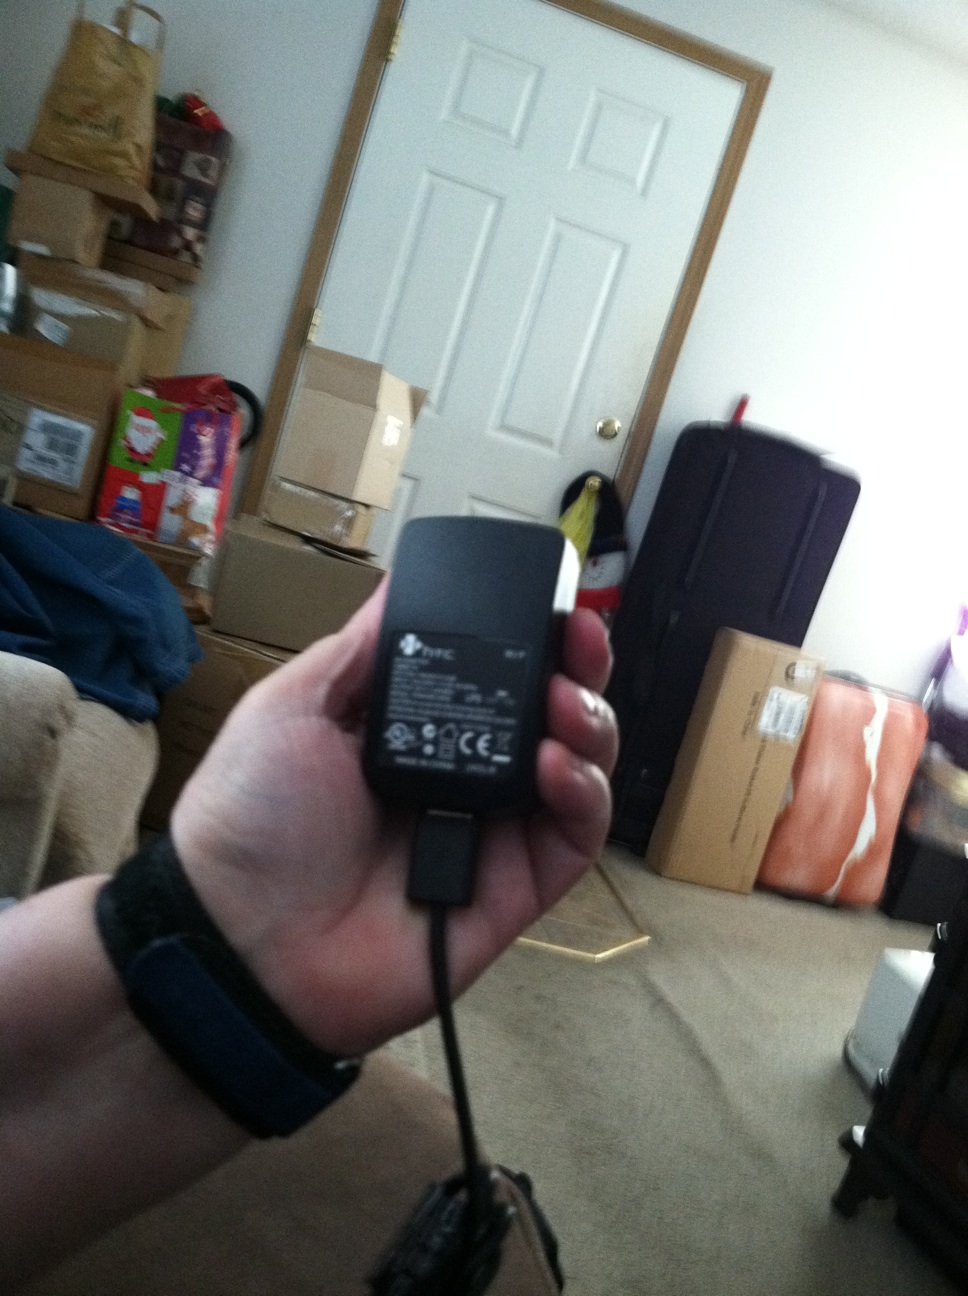Question: Okay, I moved the camera back and took another picture. Can you tell me what the charger is for? Thank you.
Answer: unanswerable